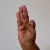
The image shows a hand gesture representing the letter 'F' in Indian Sign Language.